Catch a Fire (film)

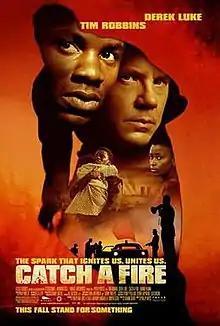
Theatrical release poster

Catch a Fire is a 2006 biographical thriller film about activists against apartheid in South Africa. The film was directed by Phillip Noyce and written by Shawn Slovo. Slovo's father, Joe Slovo, and mother Ruth First, leaders of the South African Communist Party and activists in the Anti-Apartheid Movement, appear as characters in the film, while her sister, Robyn Slovo, is one of the film's producers and also plays their mother Ruth First. "Catch a Fire" was filmed on location in South Africa, Swaziland and Mozambique.